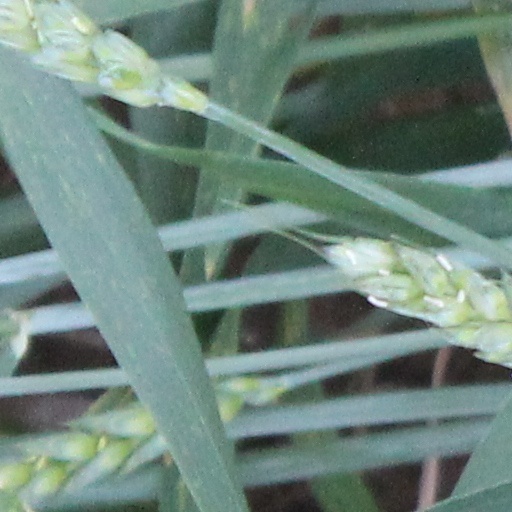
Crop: wheat